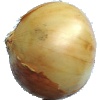
Label: Onion White 1